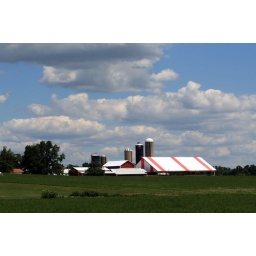
A barn on a township road in Holmes County Ohio. This barn belonged to an Amish family.